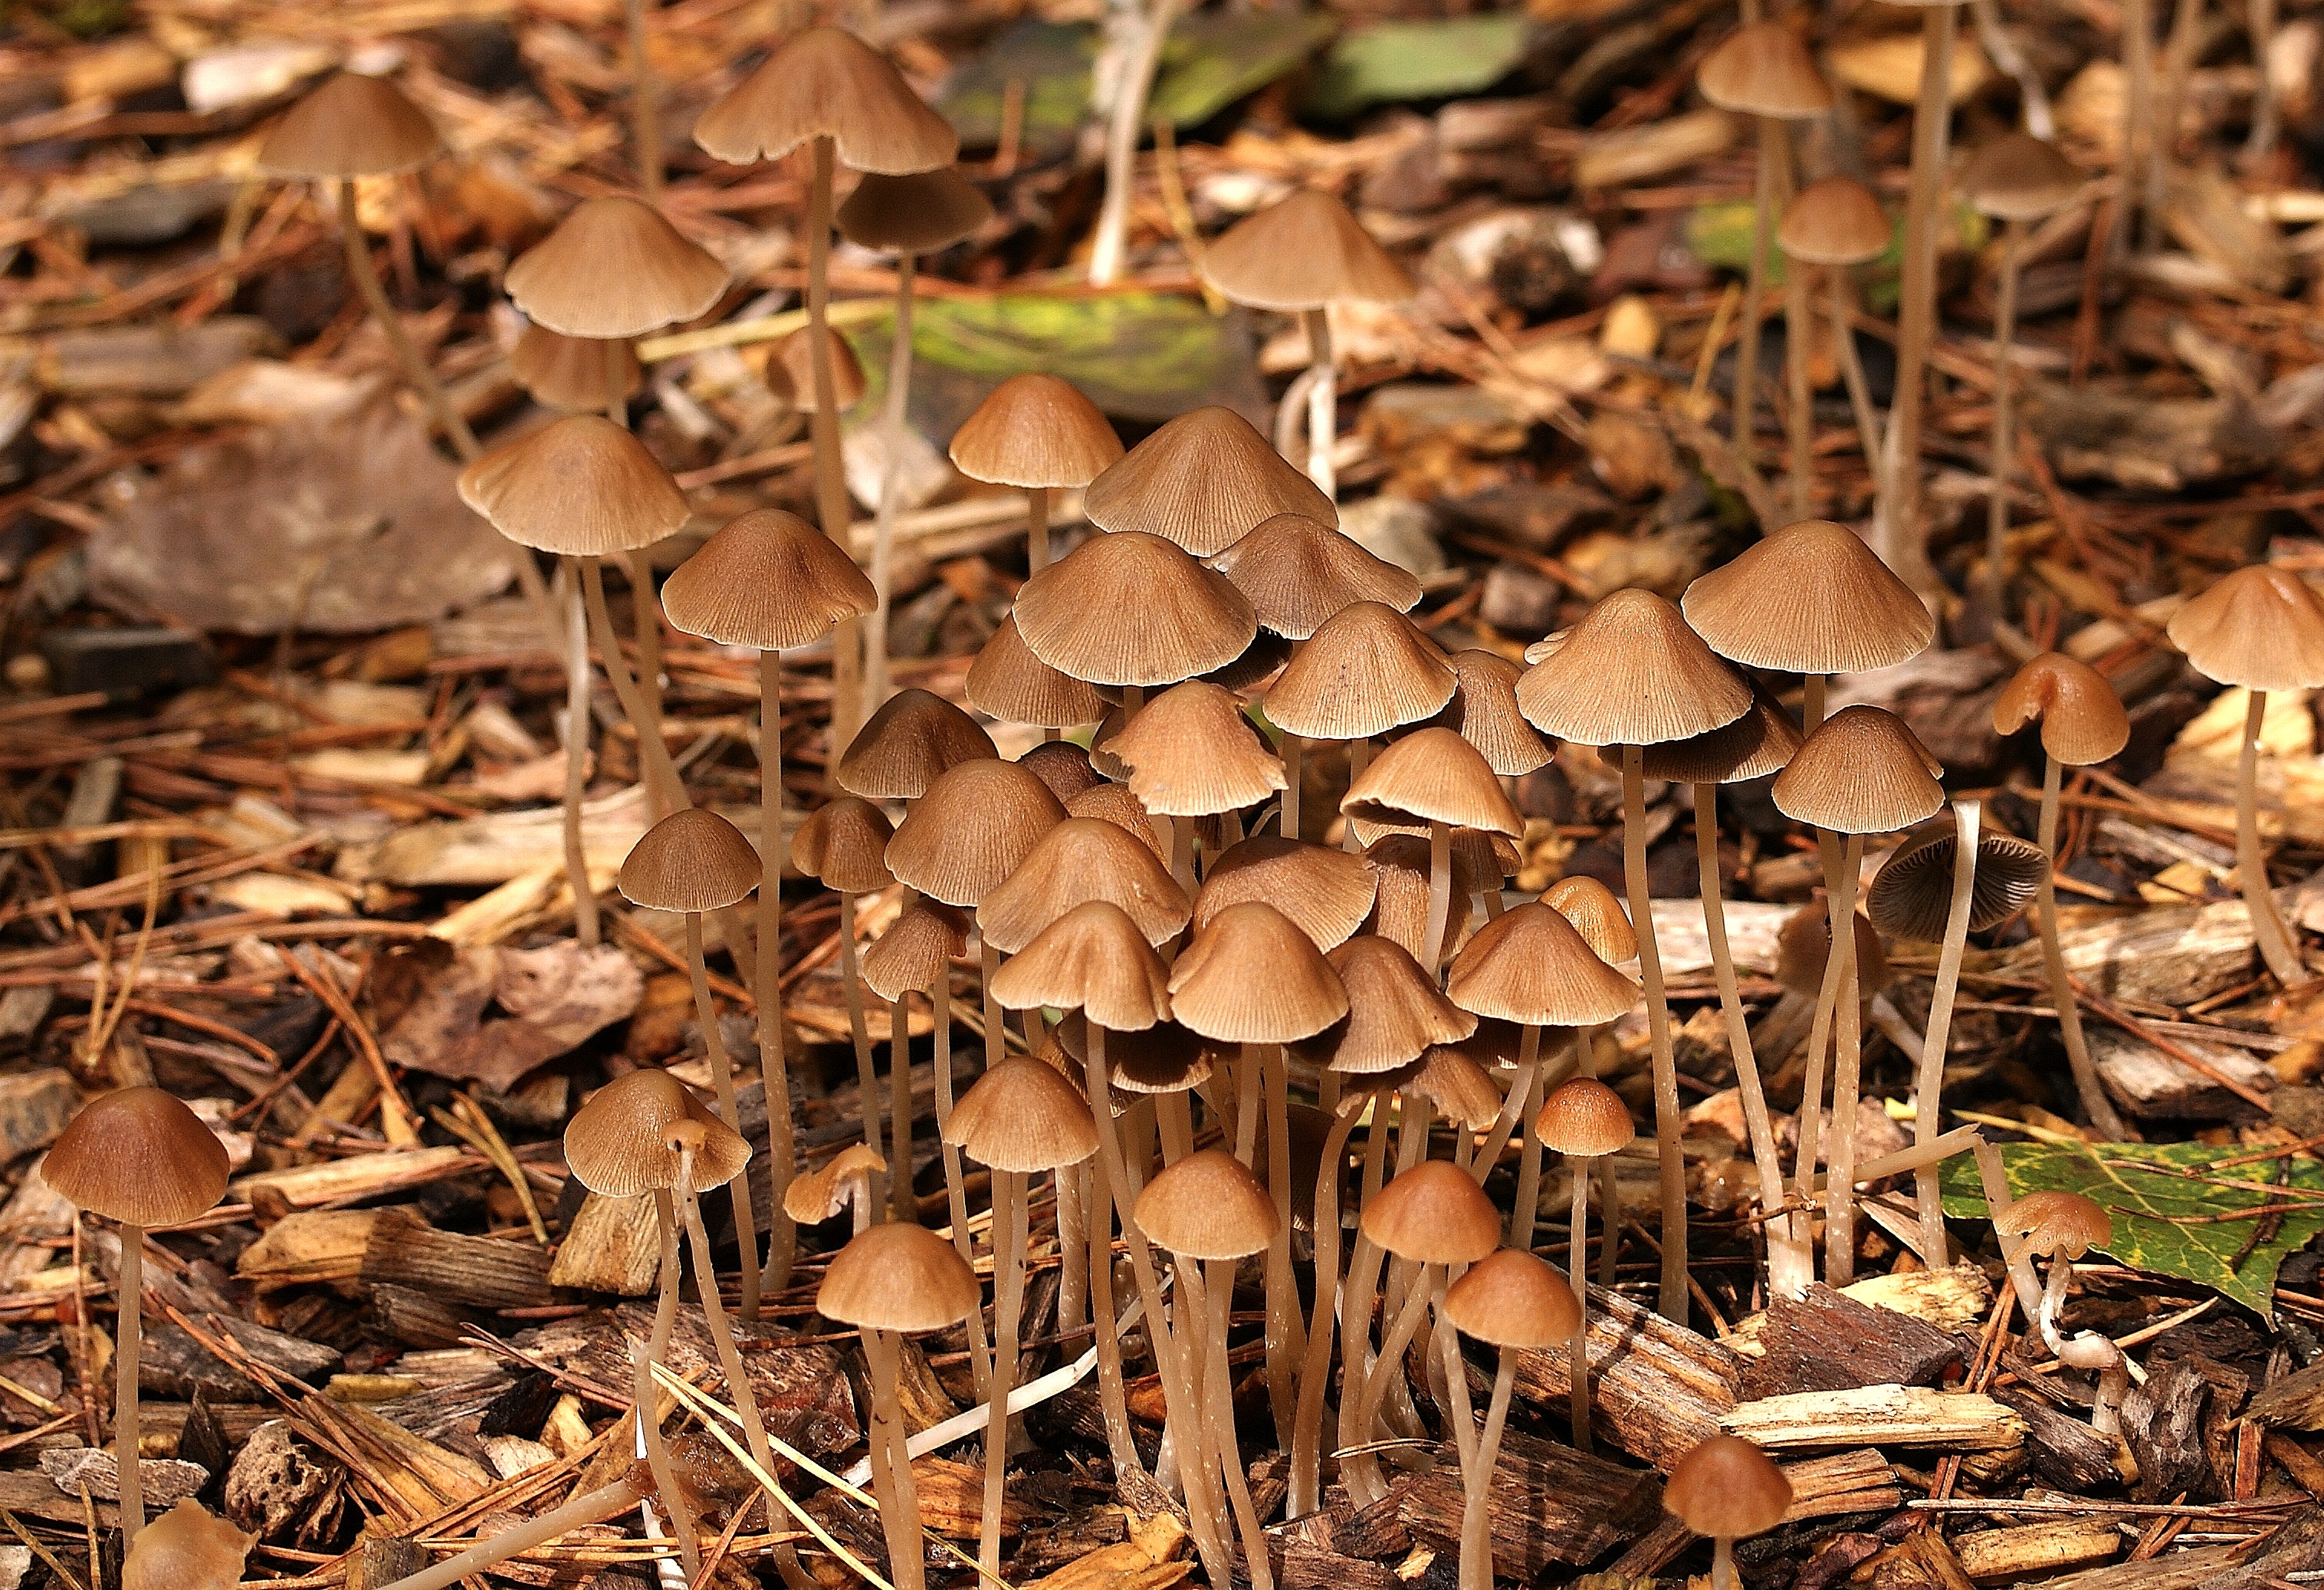
tree, nature, forest, swamp, branch, group, wood, ground, leaf, trunk, autumn, soil, mushroom, flora, season, fungus, moor, mushrooms, woodland, moist, moorland, many, nature reserve, oyster mushroom, edible mushroom, penny bun